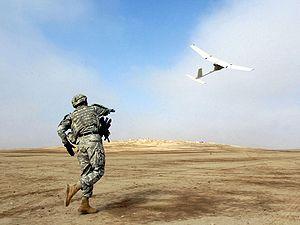
Le RQ-11 Raven est un drone de combat léger utilisé par l'armée de terre des États-Unis et certains de ses alliés. Il est construit par la société AeroVironment.